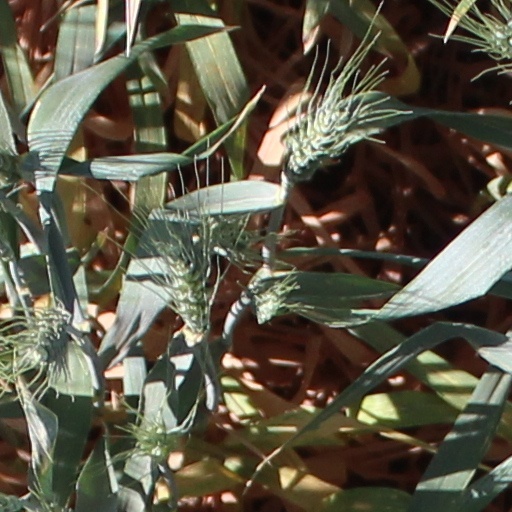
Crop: wheat